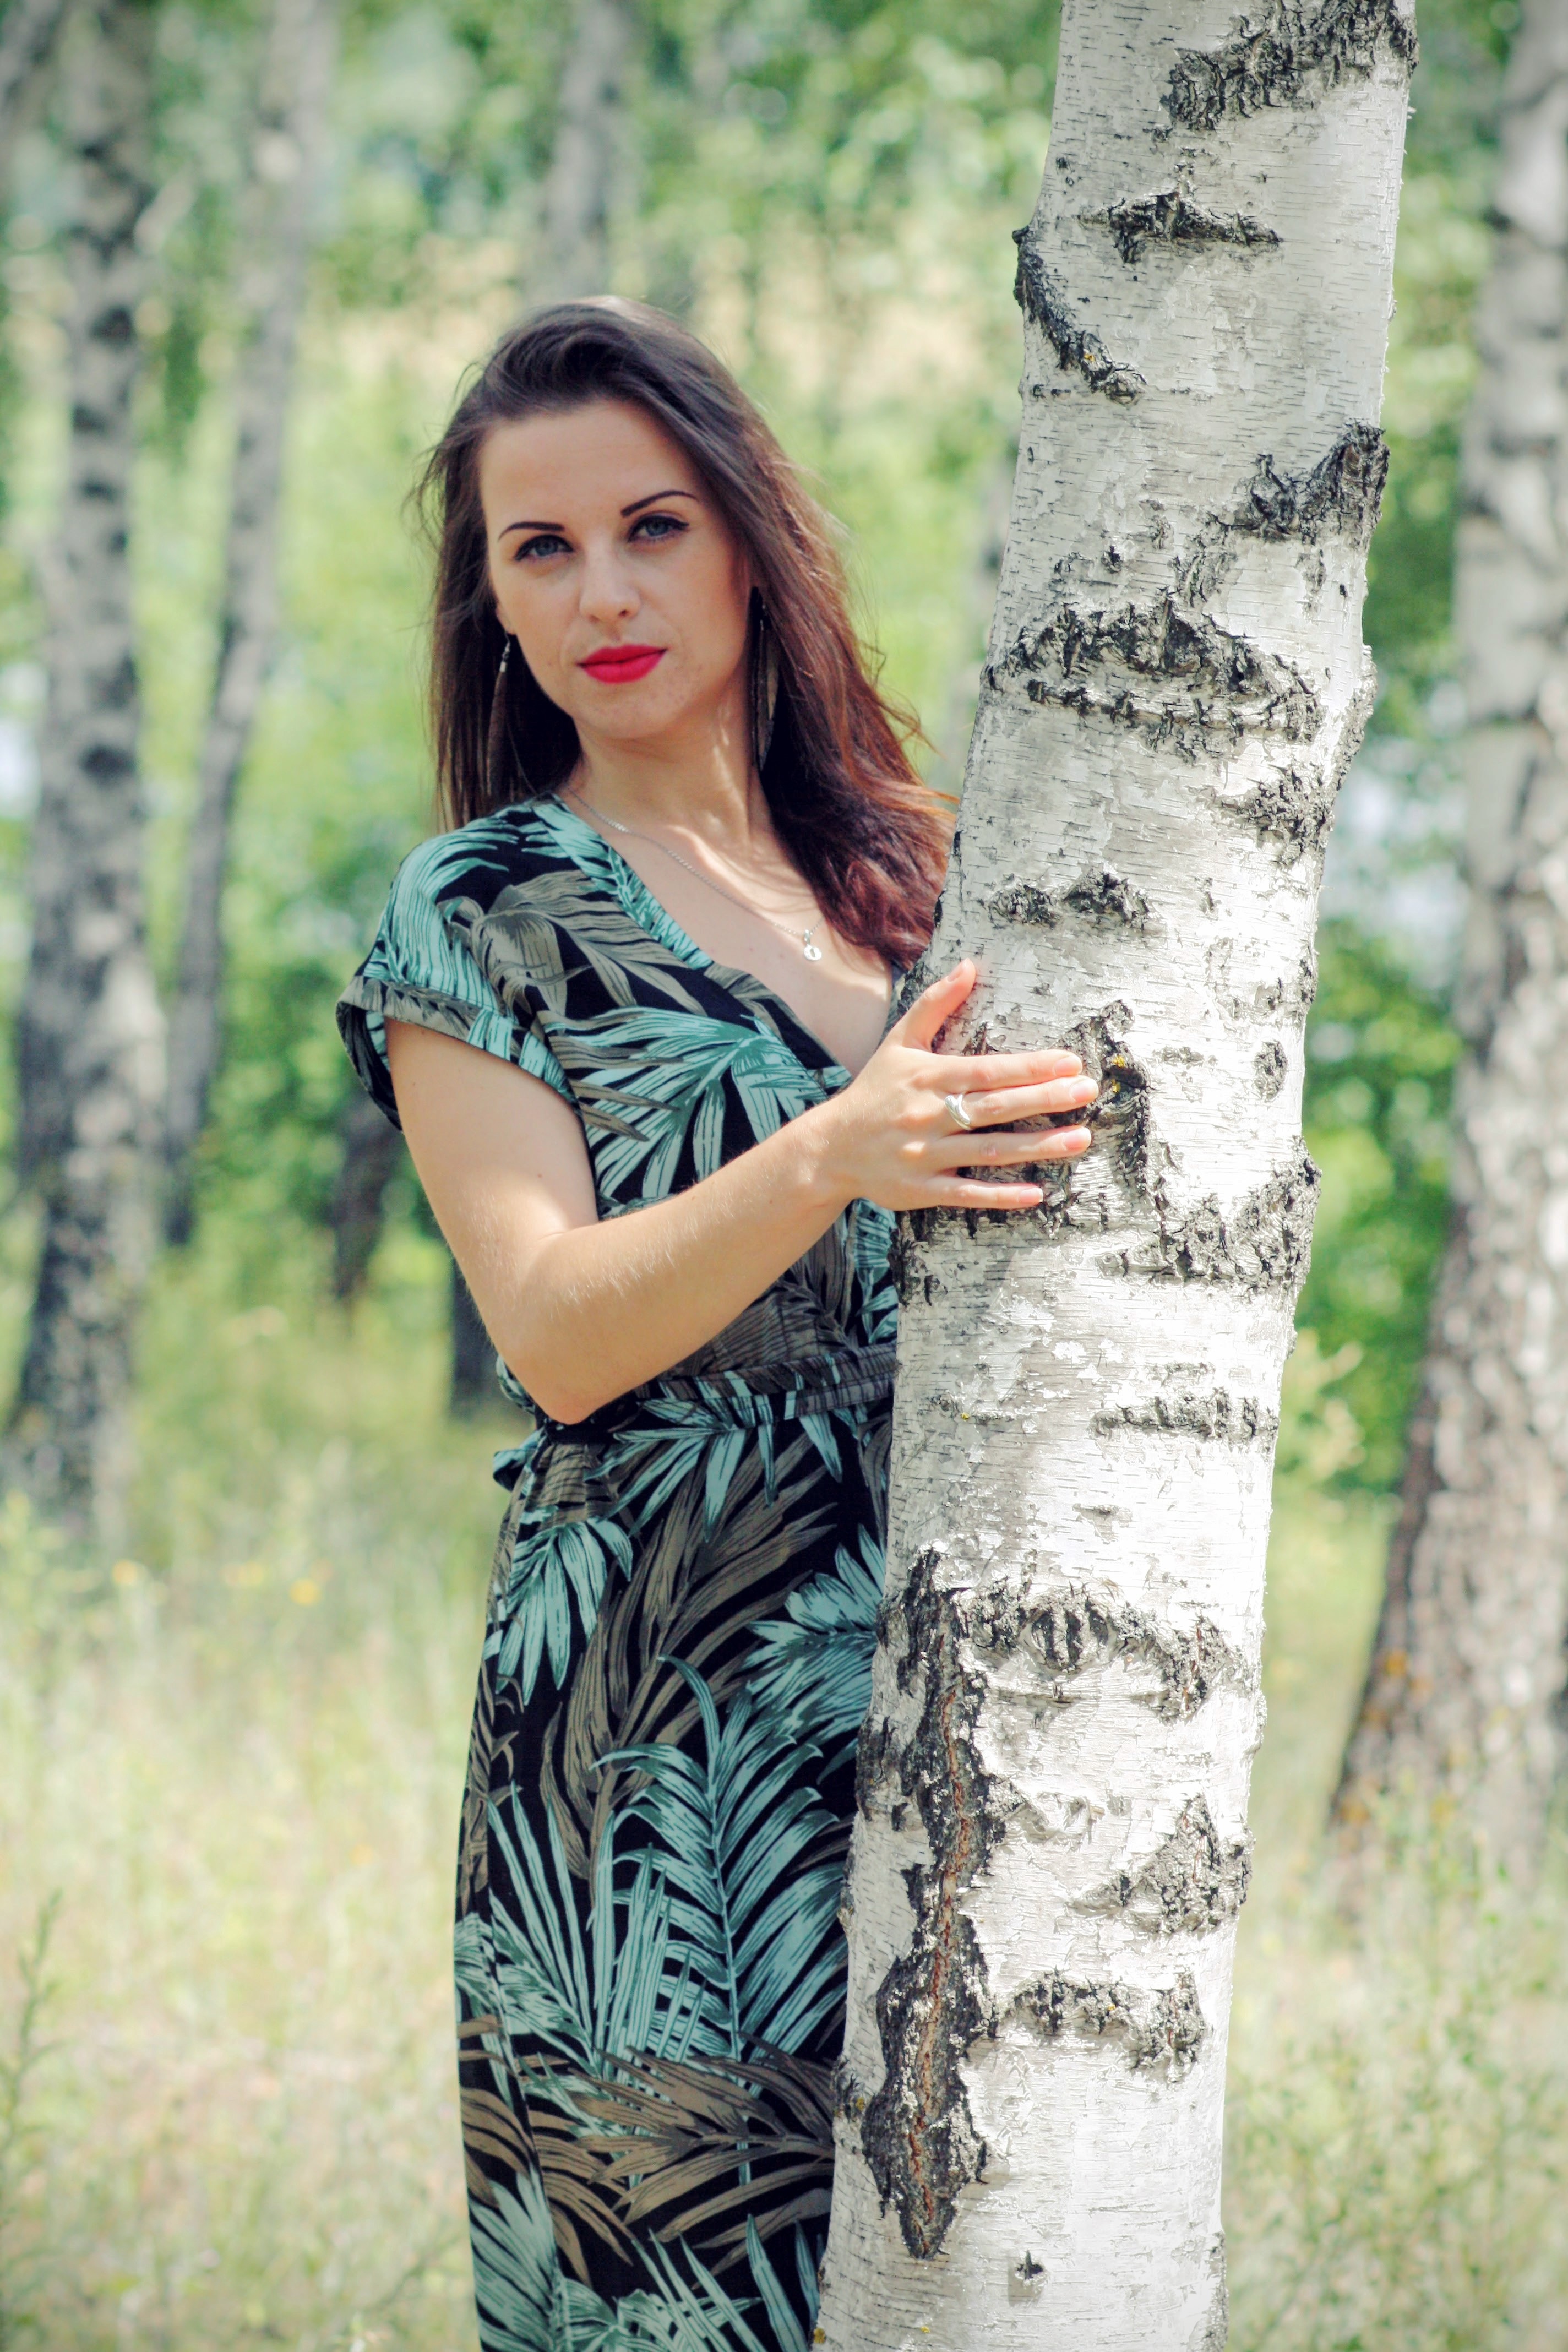
landscape, nature, forest, person, hair, photography, sunlight, summer, female, pattern, model, spring, green, romantic, fashion, clothing, lady, season, long hair, trees, woods, dress, beauty, style, attractive, young woman, gown, sensual, abdomen, photo shoot, white birch, portrait photography